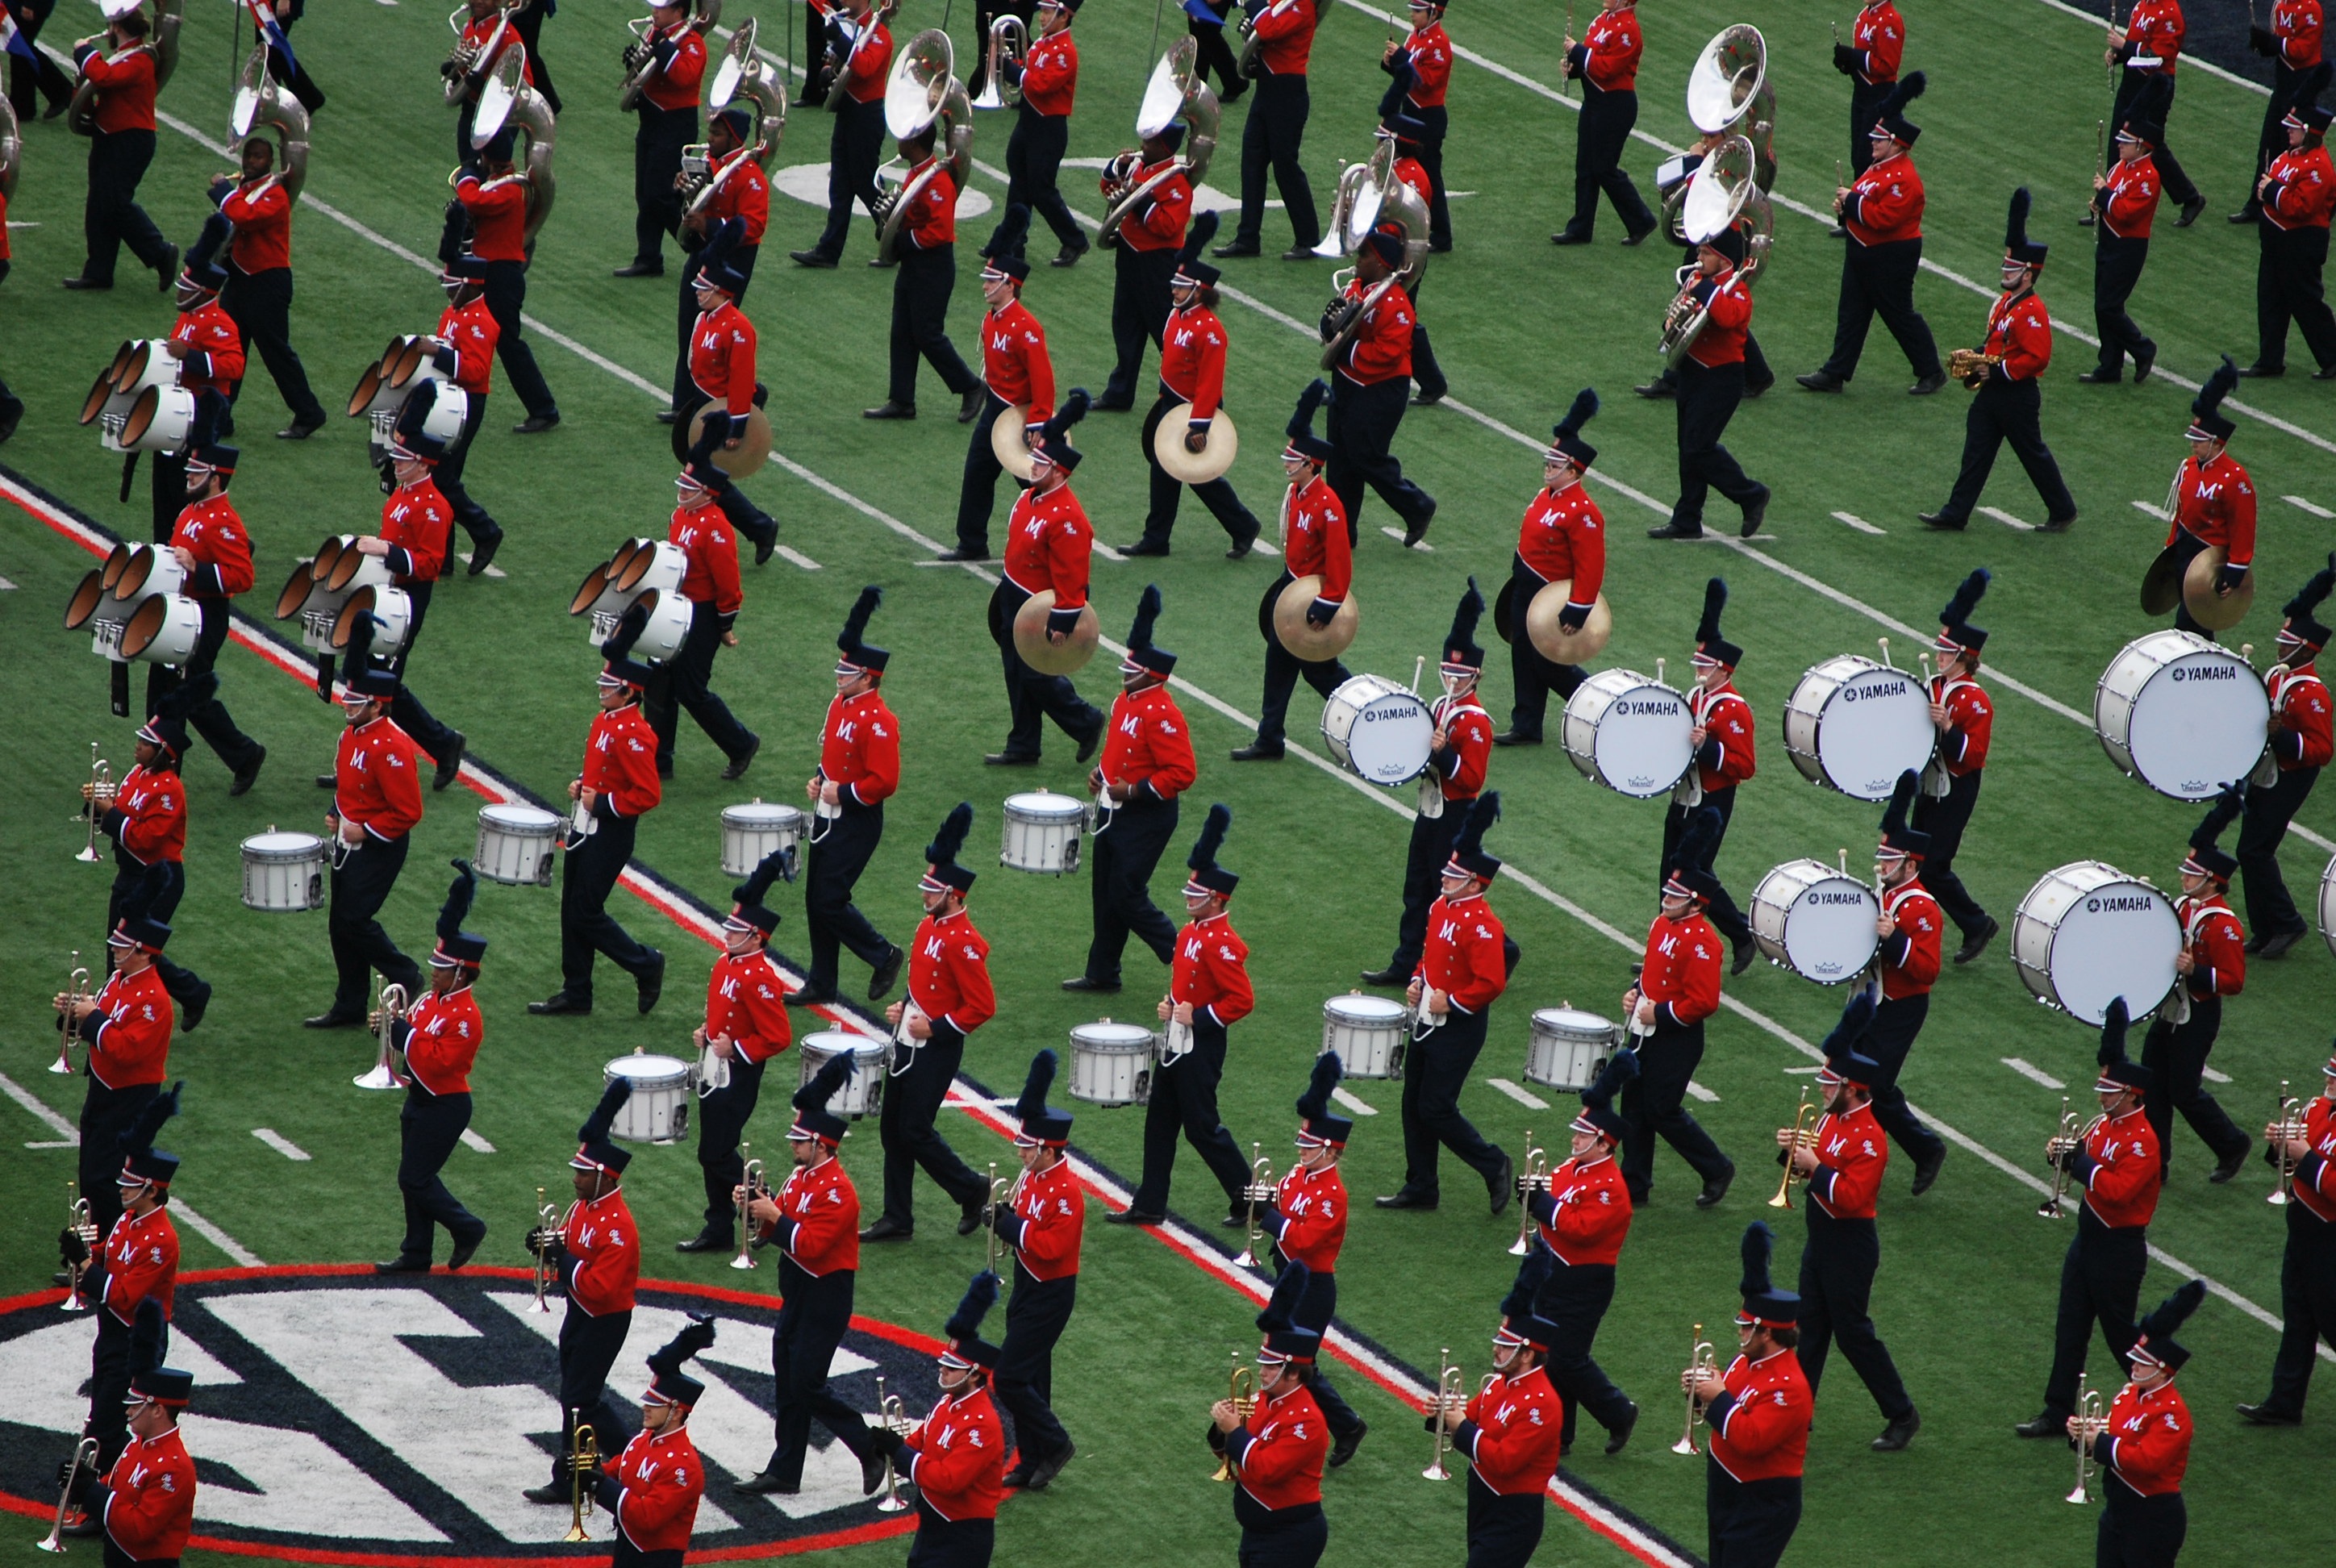
person, music, people, play, band, red, symbol, instrument, performer, musician, profession, drum, note, marching band, percussion, brass, musical, performance, sound, uniform, school, song, trumpet, rhythm, college, entertainment, beat, marching, melody, infantry, tune, musical ensemble